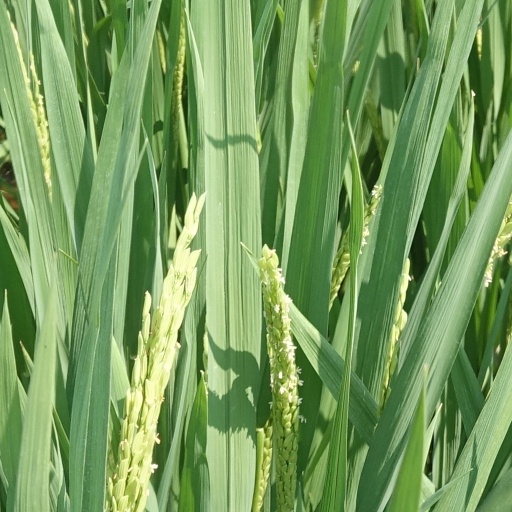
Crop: rice